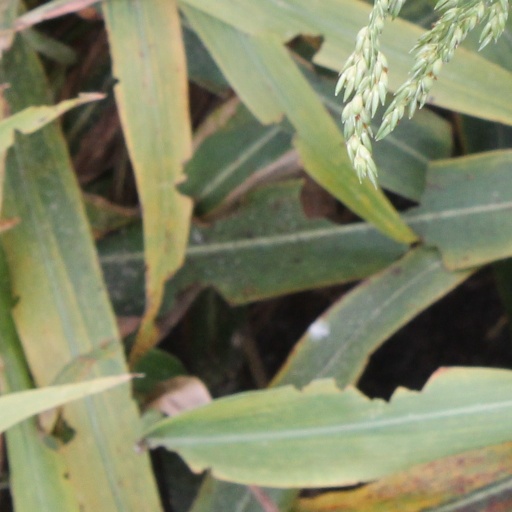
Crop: sorghum